Red Hook Grain Terminal

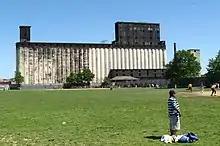
A view of the grain terminal from the Red Hook Recreation Center at Columbia St

The Red Hook Grain Terminal is an abandoned grain elevator in the Red Hook neighborhood of Brooklyn, New York City, situated between the mouth of the Gowanus Canal and Erie Basin. It is 12 stories tall, wide, and long, containing sixty cement silos. As the neighborhood's tallest structure, it is highly visible from the elevated Gowanus Expressway and New York City Subway's IND Culver Line viaducts over the Gowanus Canal.